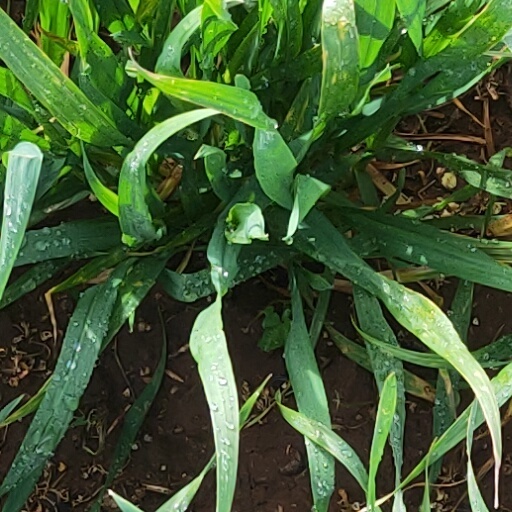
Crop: wheat